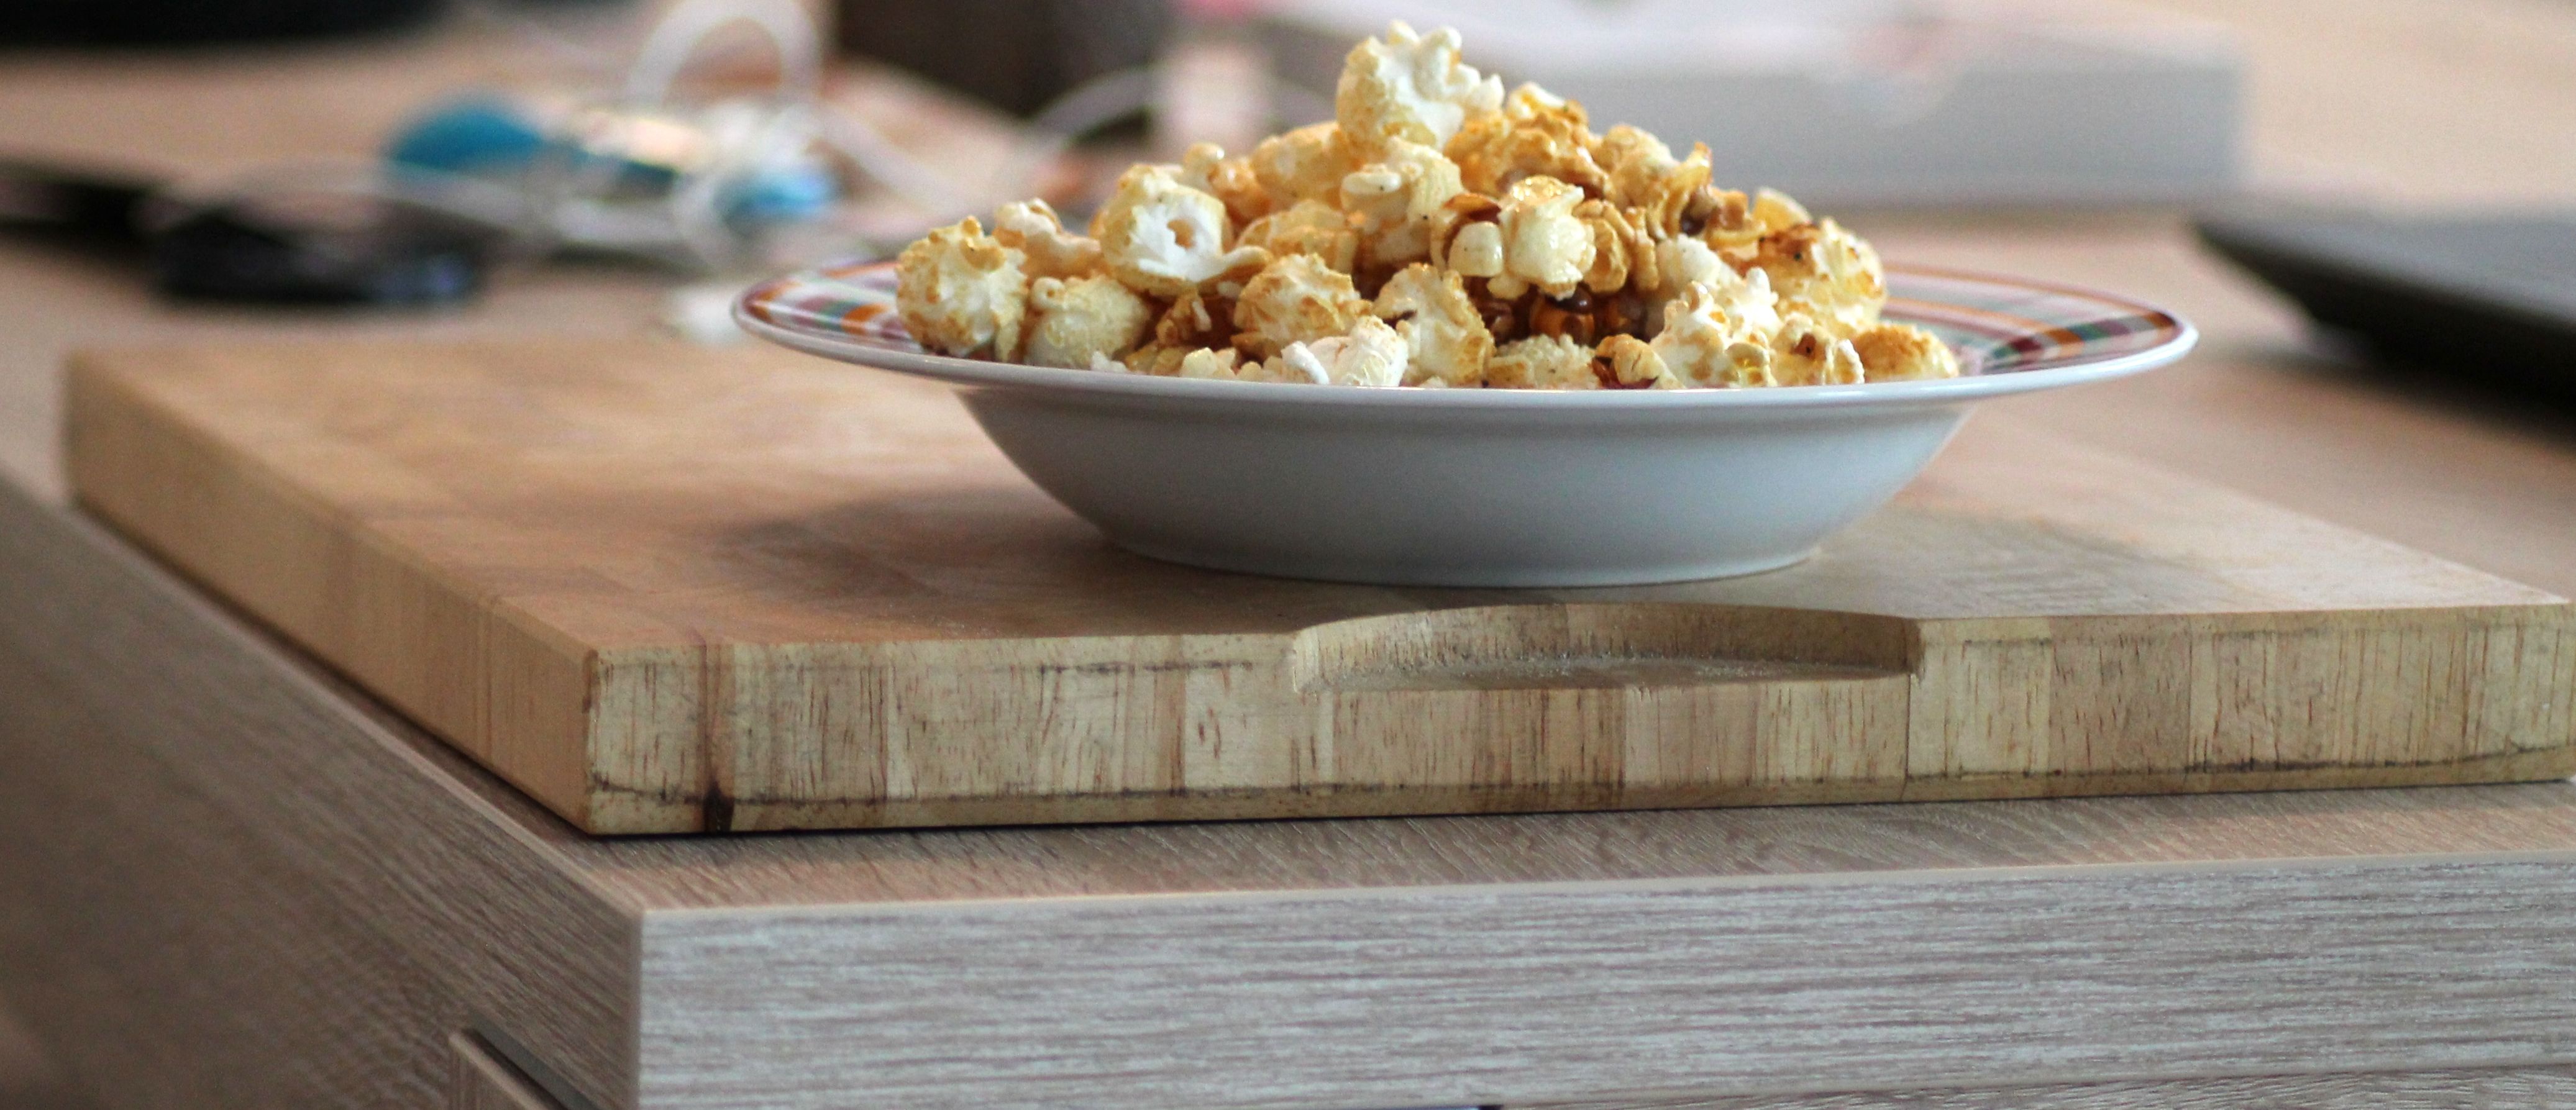
sweet, summer, dish, meal, food, produce, corn, plate, breakfast, snack, cuisine, popcorn, art, cinema, fair, nibble, wooden board, snack food